Aung San Suu Kyi

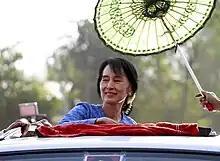
Aung San Suu Kyi at her constituency in Kawhmu township during the 2012 by-election campaign

Coincidentally, when Aung San Suu Kyi returned to Burma in 1988, the long-time military leader of Burma and head of the ruling party, General Ne Win, stepped down. Mass demonstrations for democracy followed that event on 8 August 1988 (8–8–88, a day seen as auspicious), which were violently suppressed in what came to be known as the 8888 Uprising. On 24 August 1988, she made her first public appearance at the Yangon General Hospital, addressing protestors from a podium. On 26 August, she addressed half a million people at a mass rally in front of the Shwedagon Pagoda in the capital, calling for a democratic government. However, in September 1988, a new military junta took power.